Sleepless (novel)

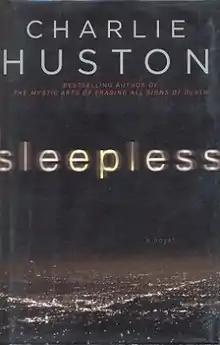
First edition

Sleepless is a science fiction and noir detective novel by Charlie Huston, published in 2010.